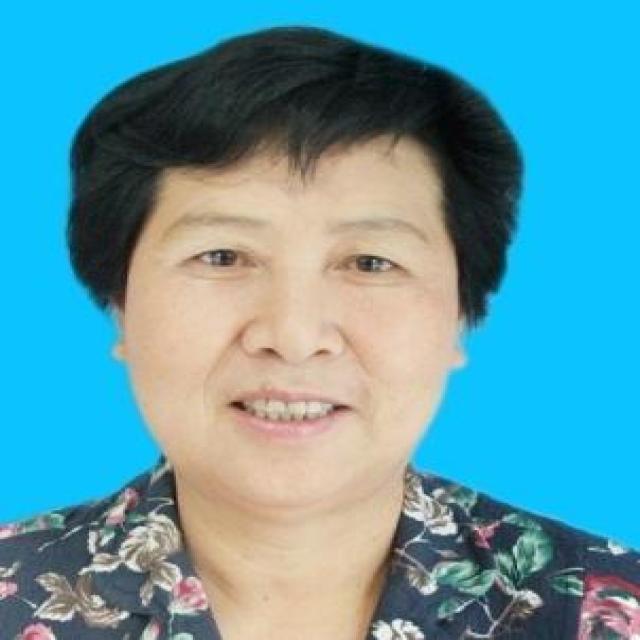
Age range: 45-64